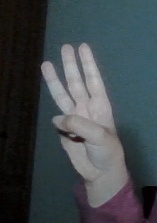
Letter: thaa